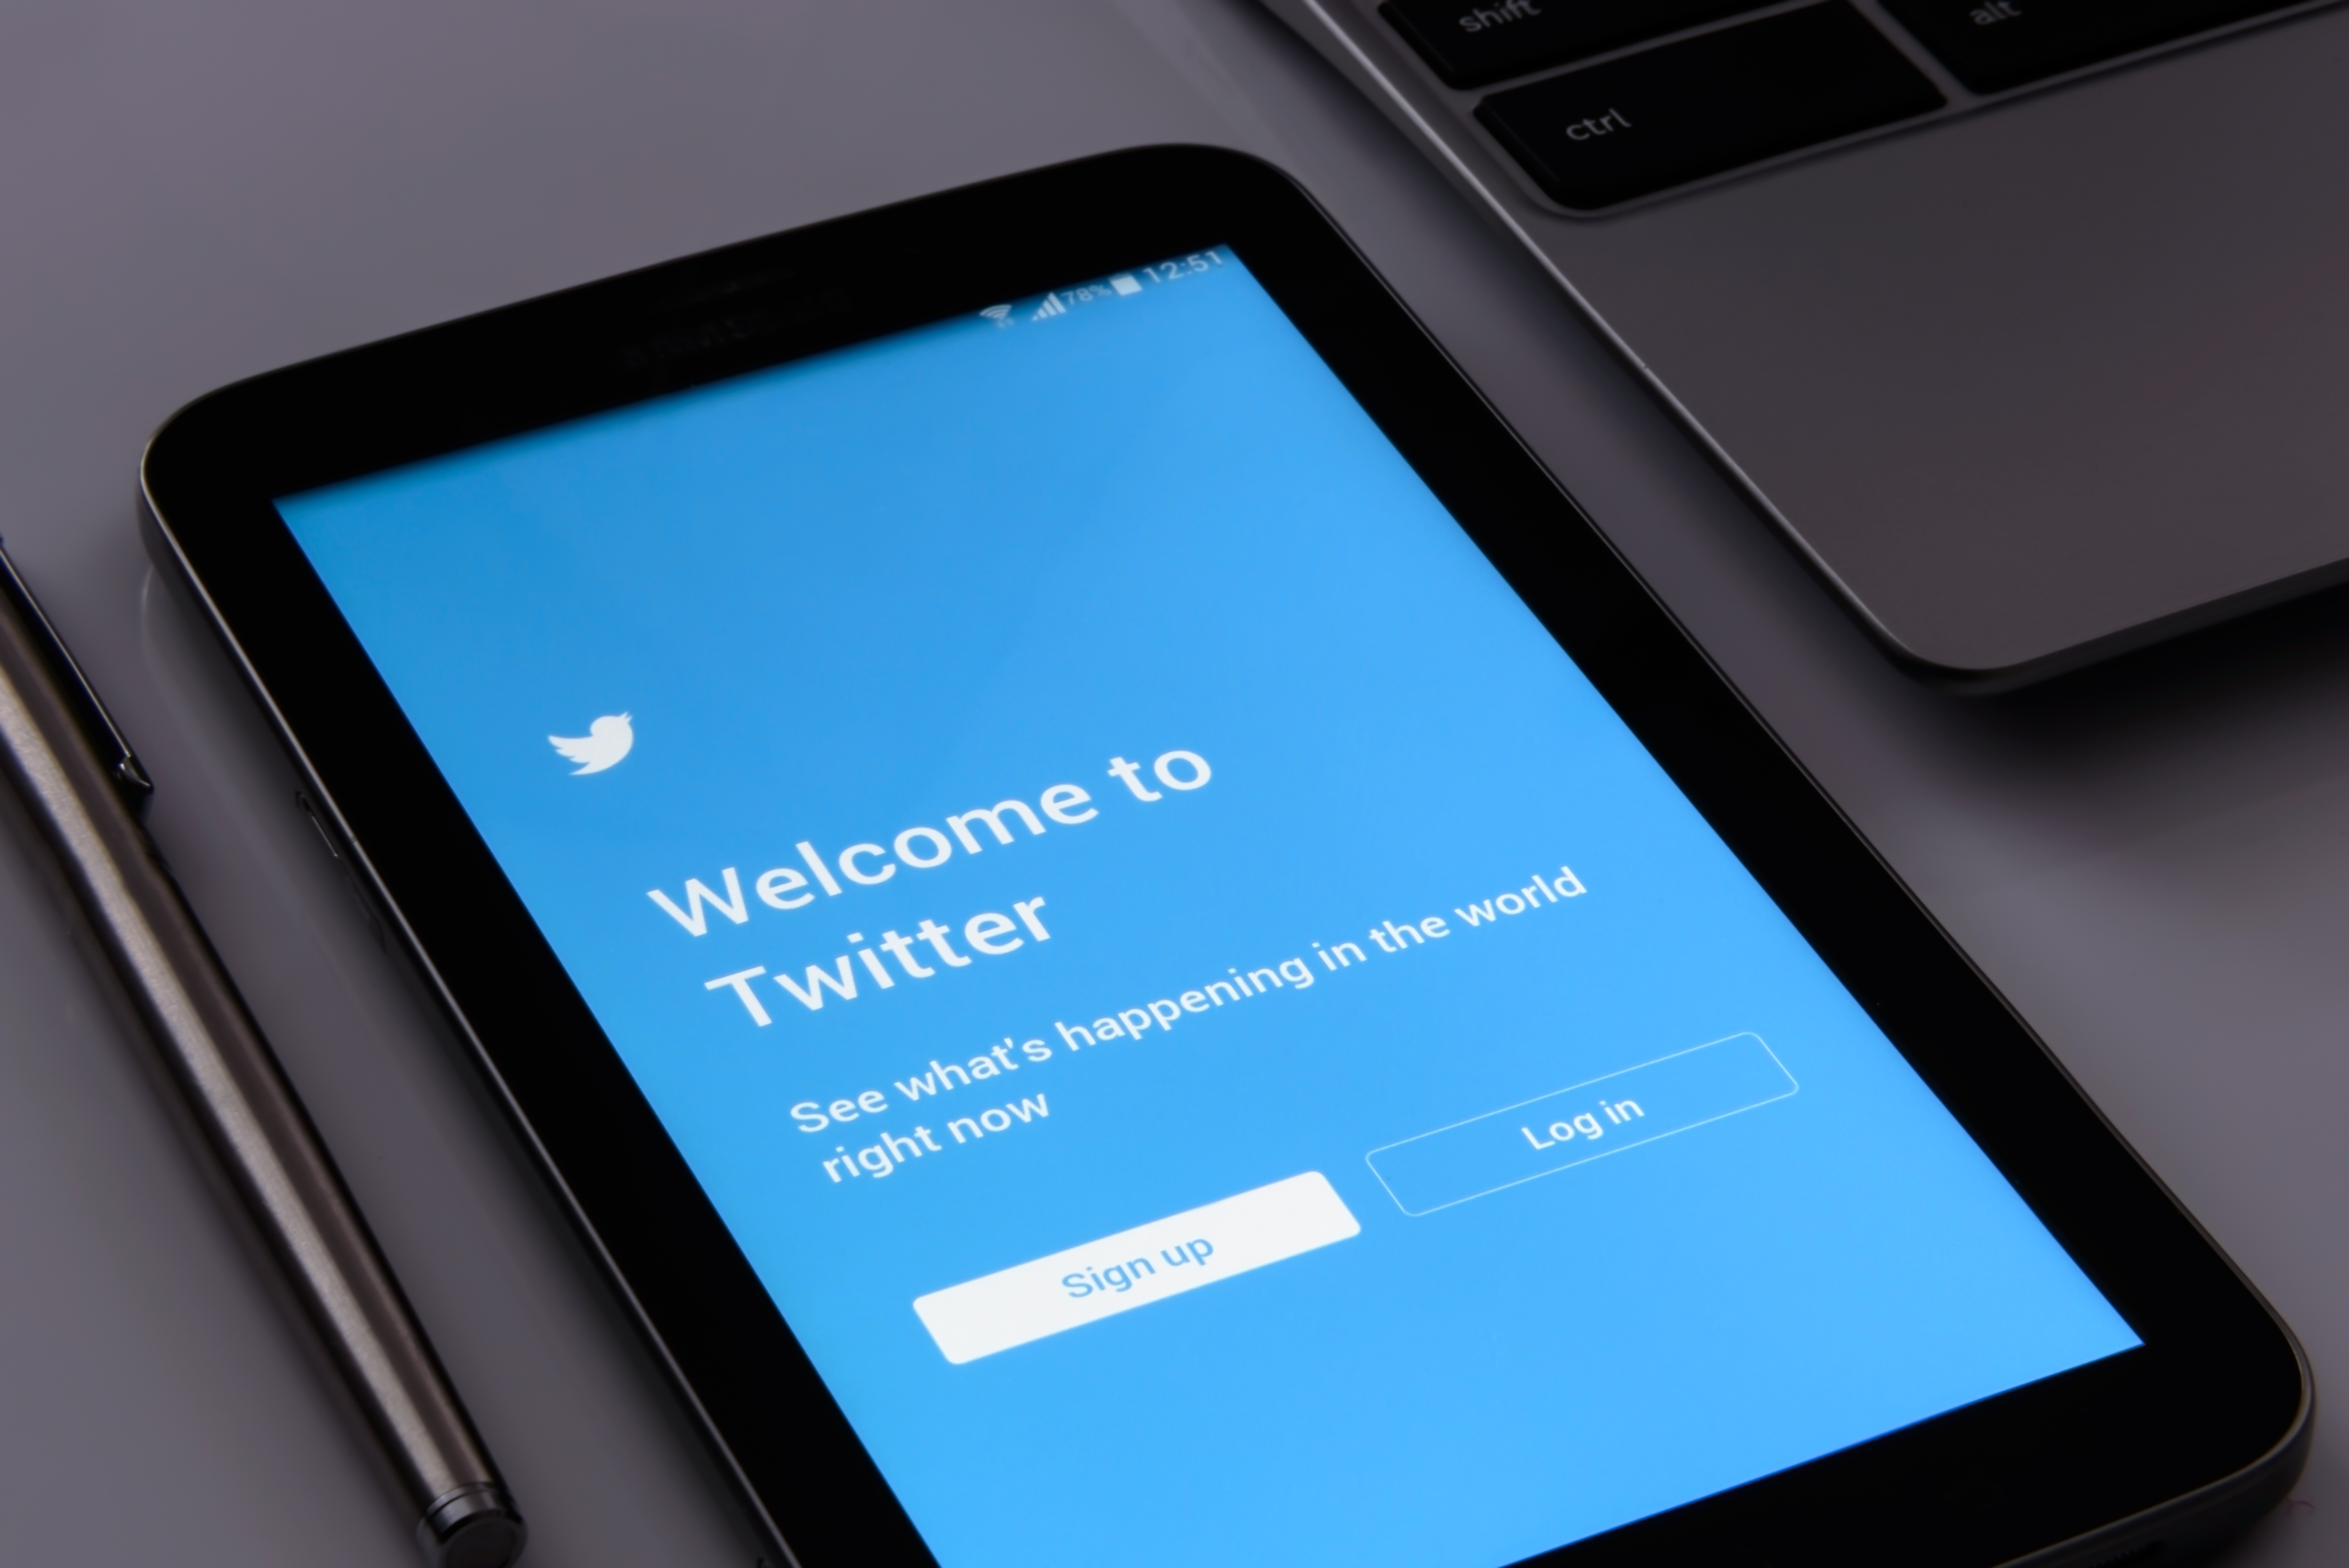
laptop, computer, smartphone, screen, technology, pen, social, internet, touch, tablet, phone, office, communication, gadget, business, lifestyle, mobile phone, brand, product, tweet, logo, hotel, email, digital, media, twitter, multimedia, blog, marketing, smart, screenshot, work desk, touch screen, dining table, editorial, send, the device, cellular phone, application, illustrative, tablet computer, electronic device, of friends, microblogging